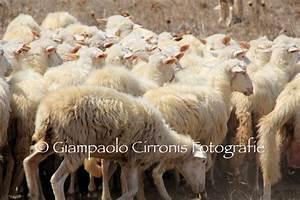
sheep